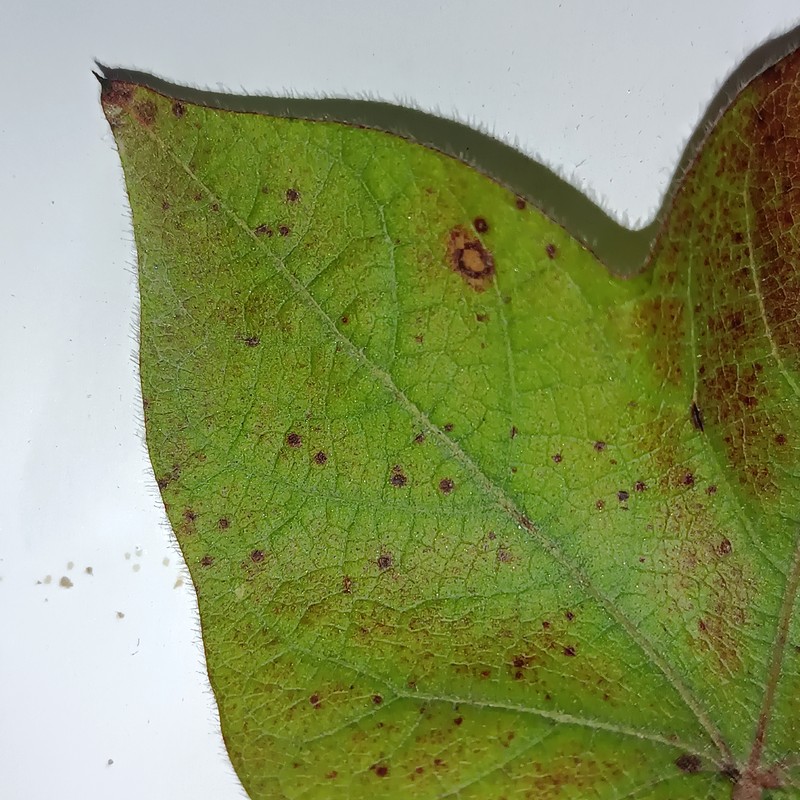
Label: Leaf Redding